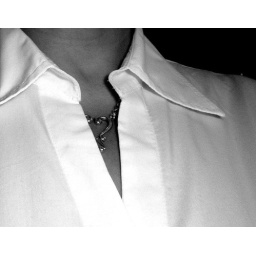
a crisp white shirt is always in style